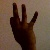
The image shows a hand gesture representing the number 9 in Indian Sign Language.